Galway City Museum

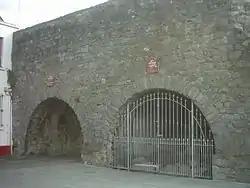
Spanish Arch

Galway City Museum was founded in 1976. It was originally located in Comerford House, which prior to this had been the home of artist Clare Sheridan. The museum began as a residual collection of medieval stones from the city, acquired by Sheridan. Curated by Etienne Ryan, Michael Keaney, Bill Scanlan and Jim Higgins the museum built up a general folklife, industrial and militia collection.